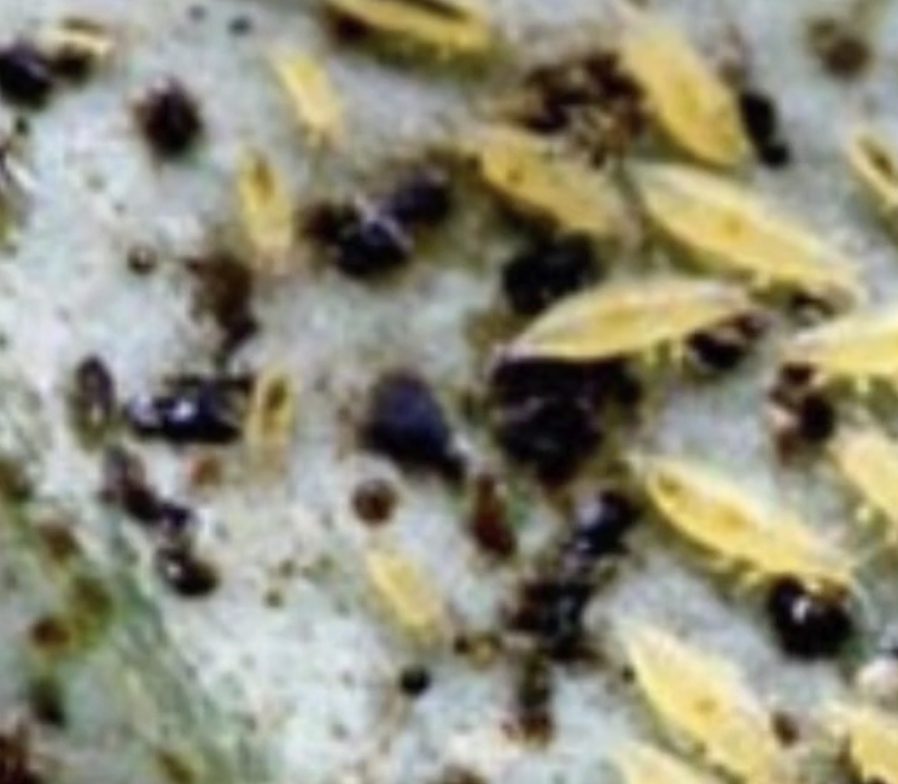
Label: thrips_disease